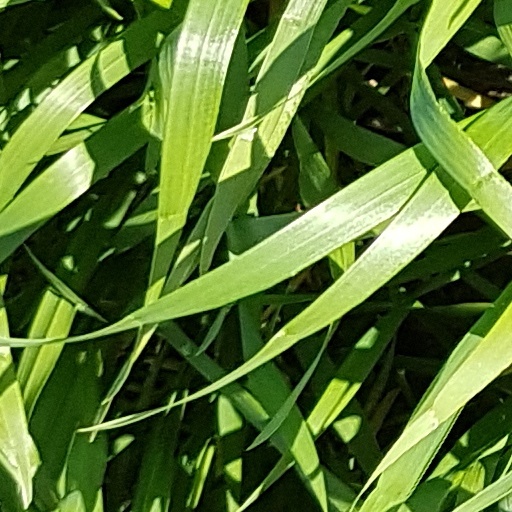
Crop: wheat